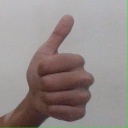
अक्षर: थ